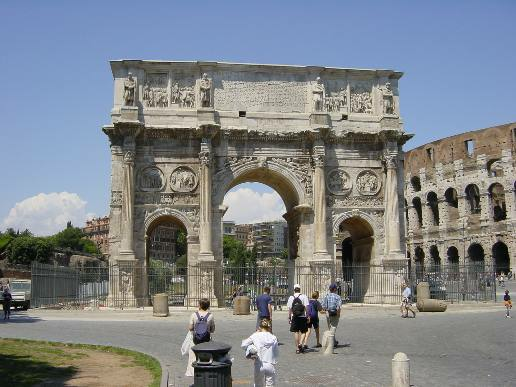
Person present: No